Combined cycle power plant

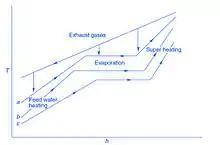
Heat transfer from hot gases to water and steam

The steam power plant takes its input heat from the high temperature exhaust gases from a gas turbine power plant. The steam thus generated can be used to drive a steam turbine. The Waste Heat Recovery Boiler (WHRB) has 3 sections: Economiser, evaporator and superheater.